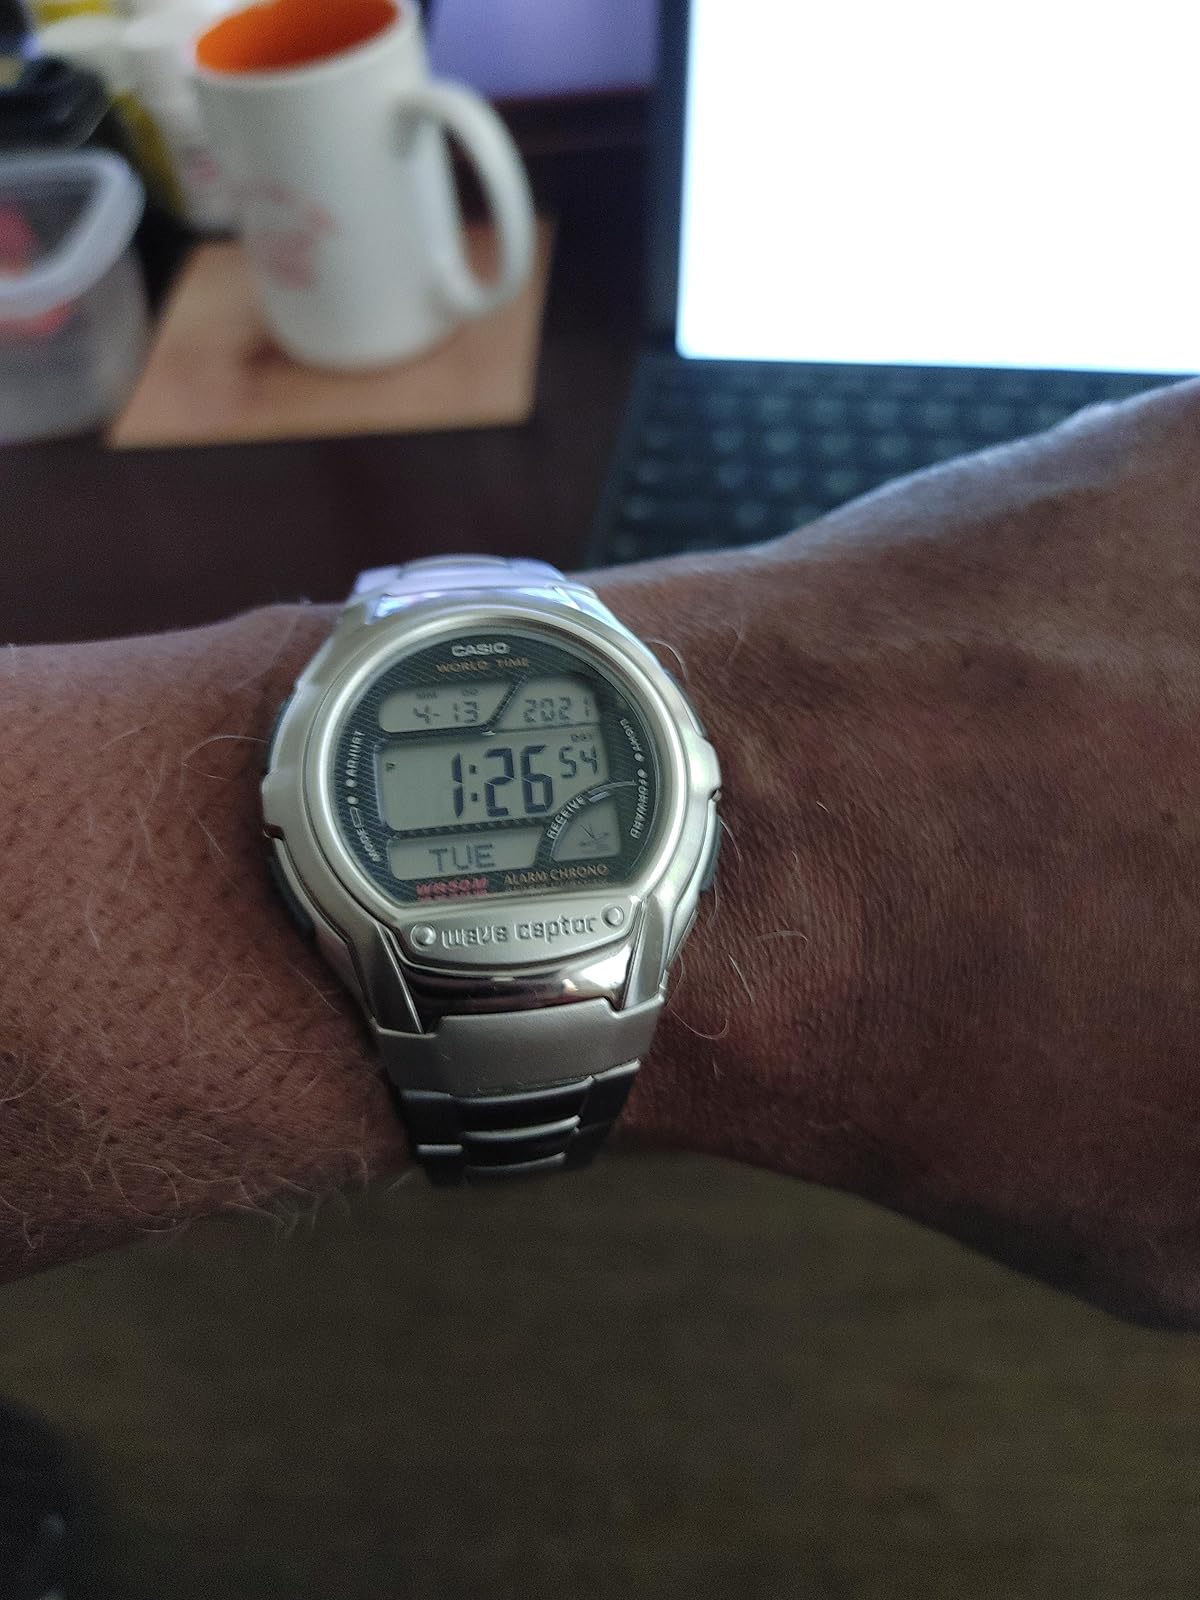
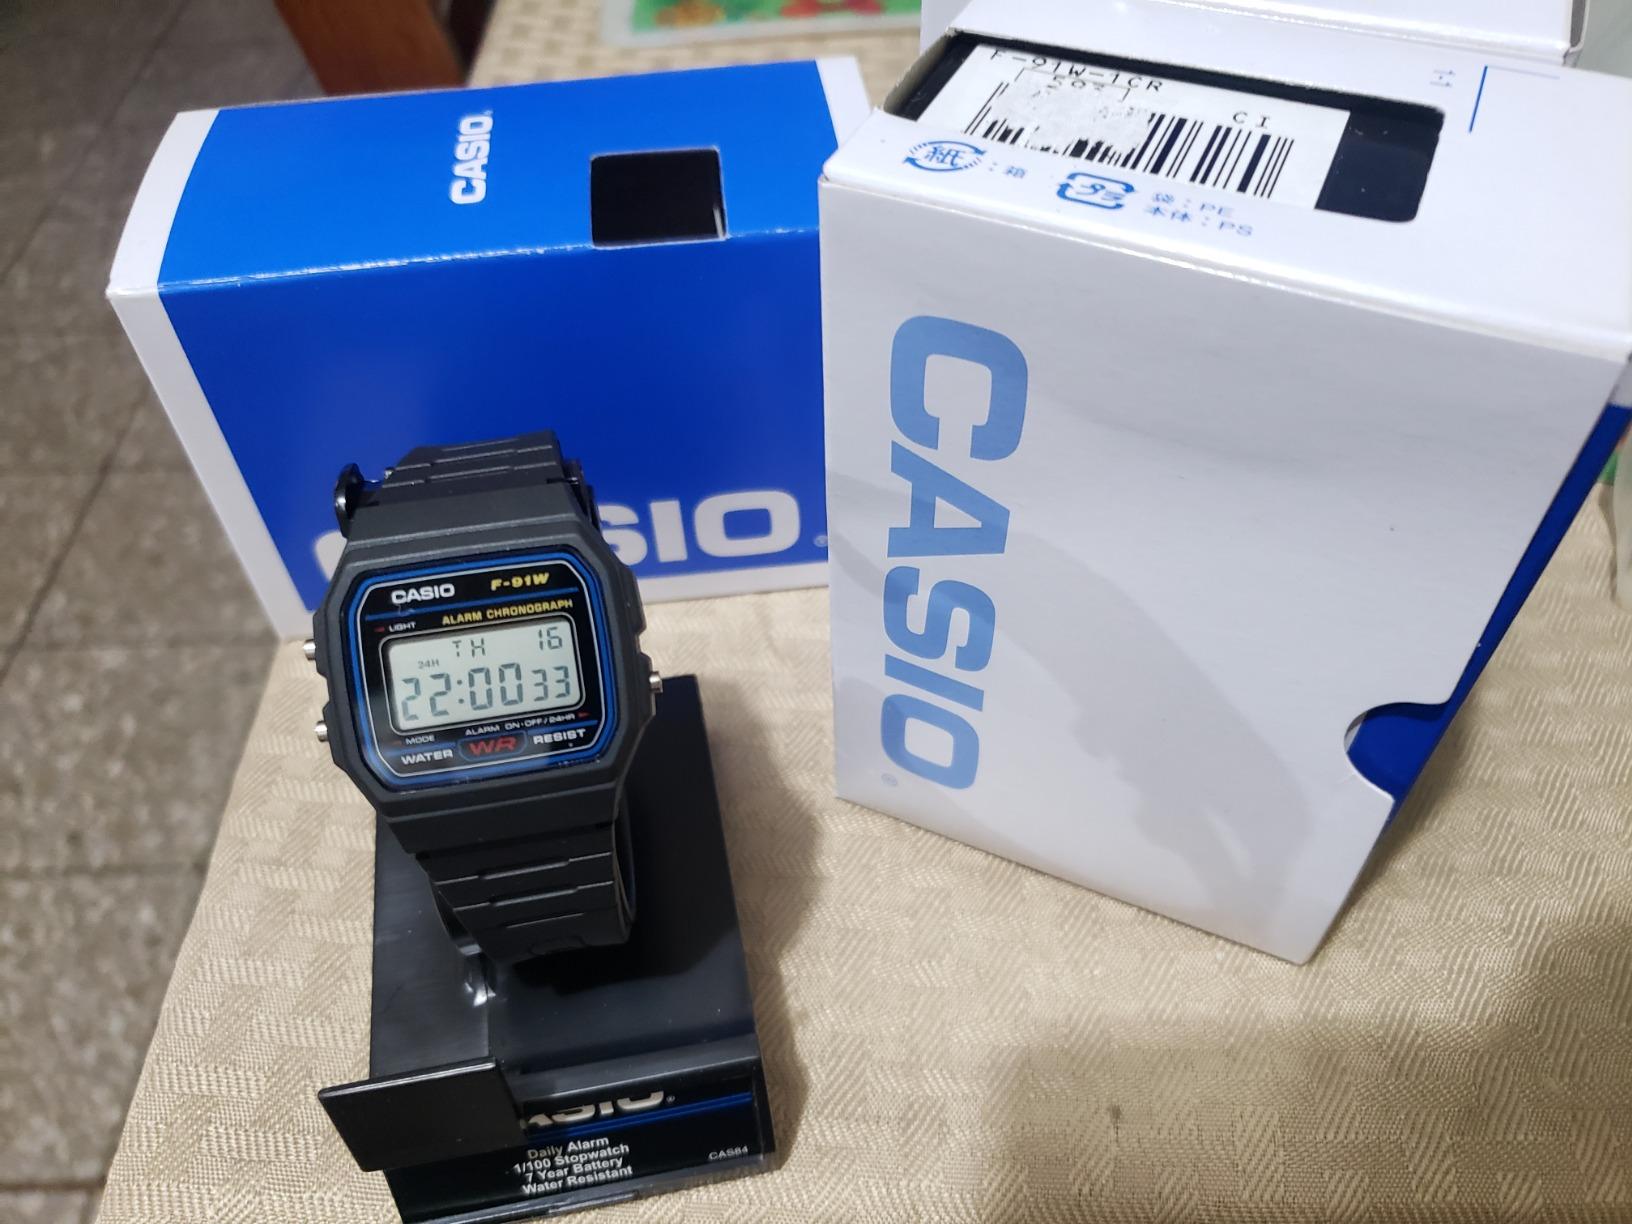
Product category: accessories_watch
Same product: no